I Love the '90s (British TV series)

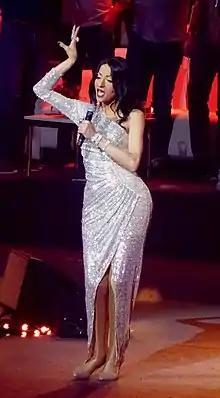
Dana International, pictured in 2019, won the 43rd Eurovision Song Contest, held in Birmingham.

Presented by Edwyn Collins Opening titles: "Alright" by Supergrass. Ending credits "A Girl Like You" by Edwyn Collins.